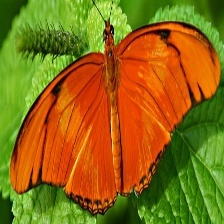
Species: JULIA